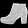
Label: Ankle boot